Dove (Picasso)

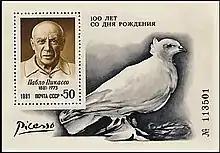
Picasso's lithograph on a Soviet stamp from 1981

Picasso's images of the dove became a phenomenon around the world. Between 1949 and the artist's death, he created numerous works, including posters, prints and drawings, which depicted the Dove of Peace. Variations of the image were used for Peace Congresses in Wroclaw, Stockholm, Sheffield, Vienna, Rome and Moscow. Images were distributed around the world by the Peace Movement, creating new momentum for the artist's reputation. When the armistice that ended the Korean War was signed in what is now the North Korea Peace Museum, a copy of the image was hanging in the building and was covered up upon request from the UNC commander.